Borole

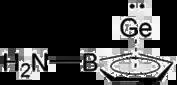

In contrast, the gallium analogue forms a Lewis-base adduct with a dative Ga−B bond rather than the neutral heteroleptic case for Aluminium, suggesting that Ga still retains the +1 oxidation state.